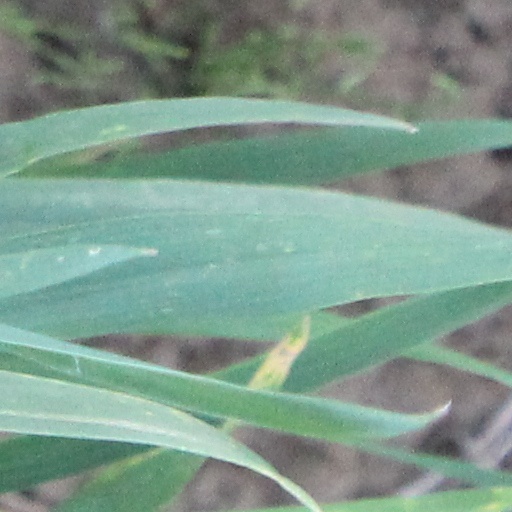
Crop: wheat